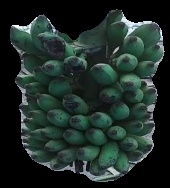
Variety: elakki-bale
Grade: grade3